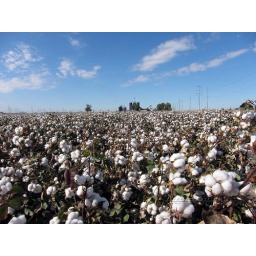
Cotton plants in a field against a blue sky